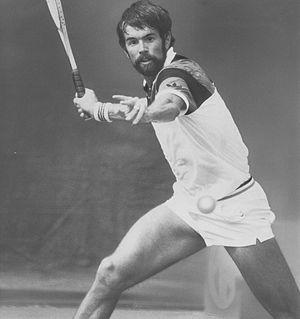
Pat Dupre est un ancien joueur de tennis américain, né le 16 septembre 1954 à Liège.